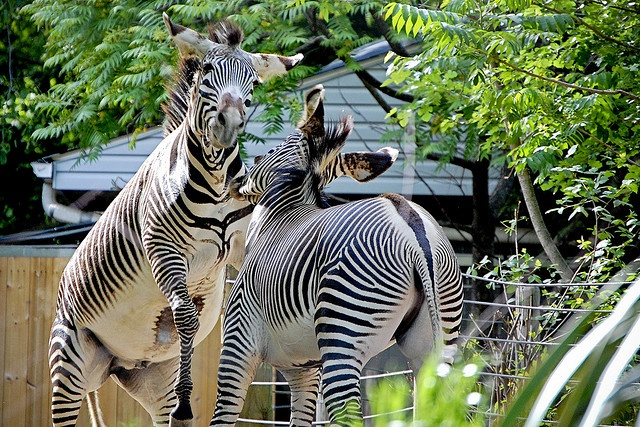
2 zebras in a inclosed area seem to be engaged in combat
Two zebras in an enclosed area during the day.
The zebras are outside and the are fighting with one another.
Two zebras attacking each other in a pen next to trees.
two zebras a fence some trees and a roof